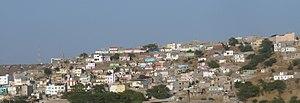
Praia (Cap-Vert)